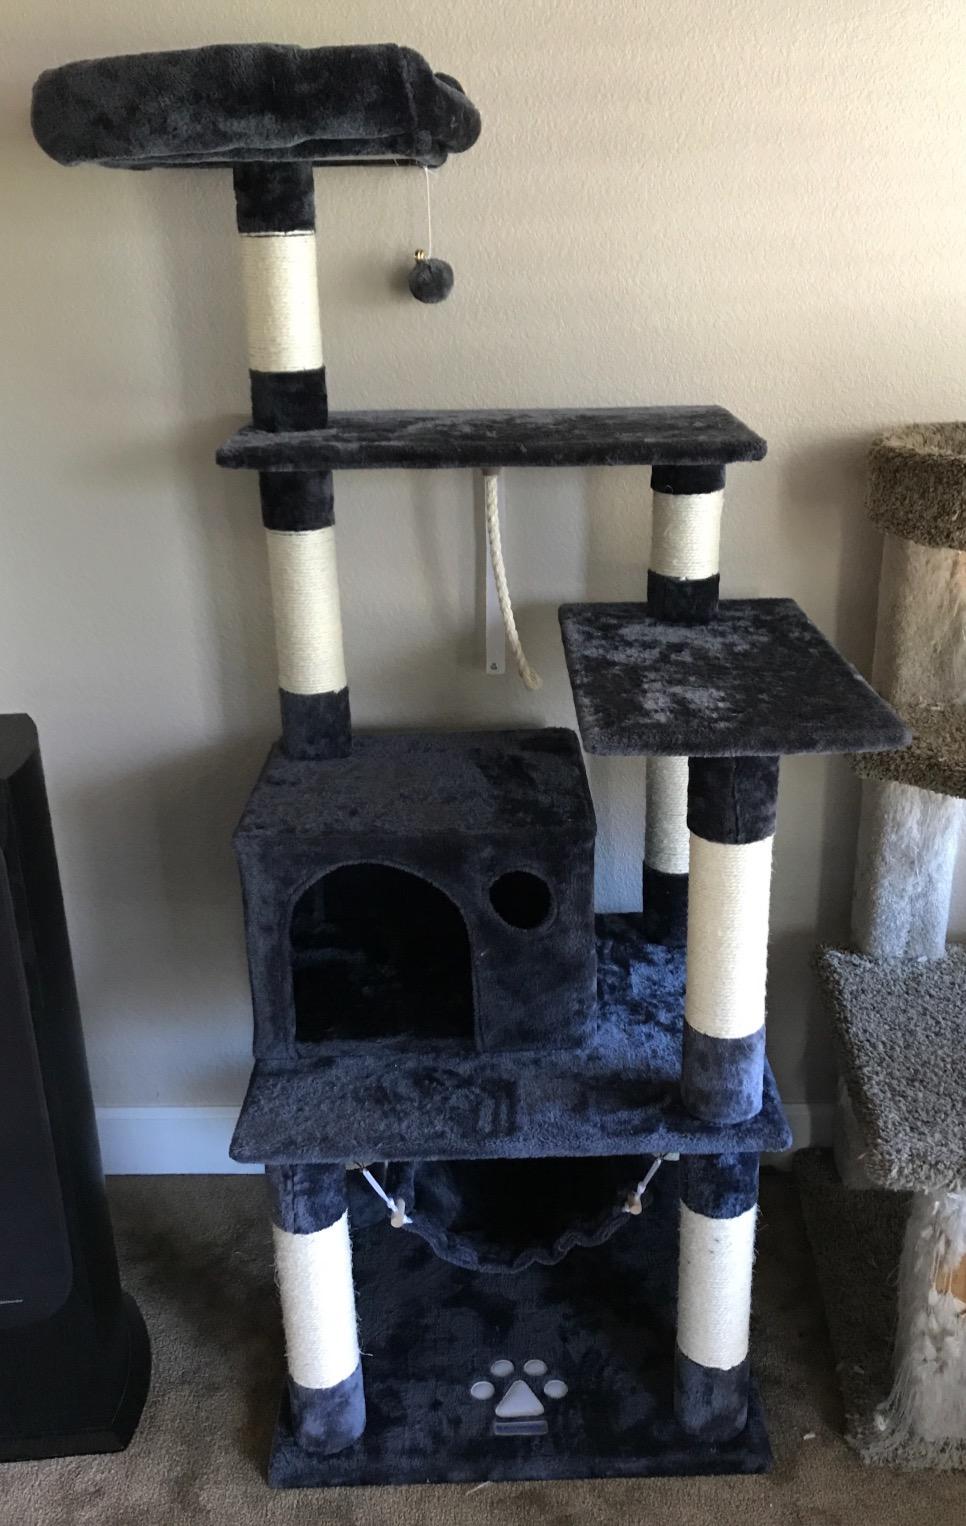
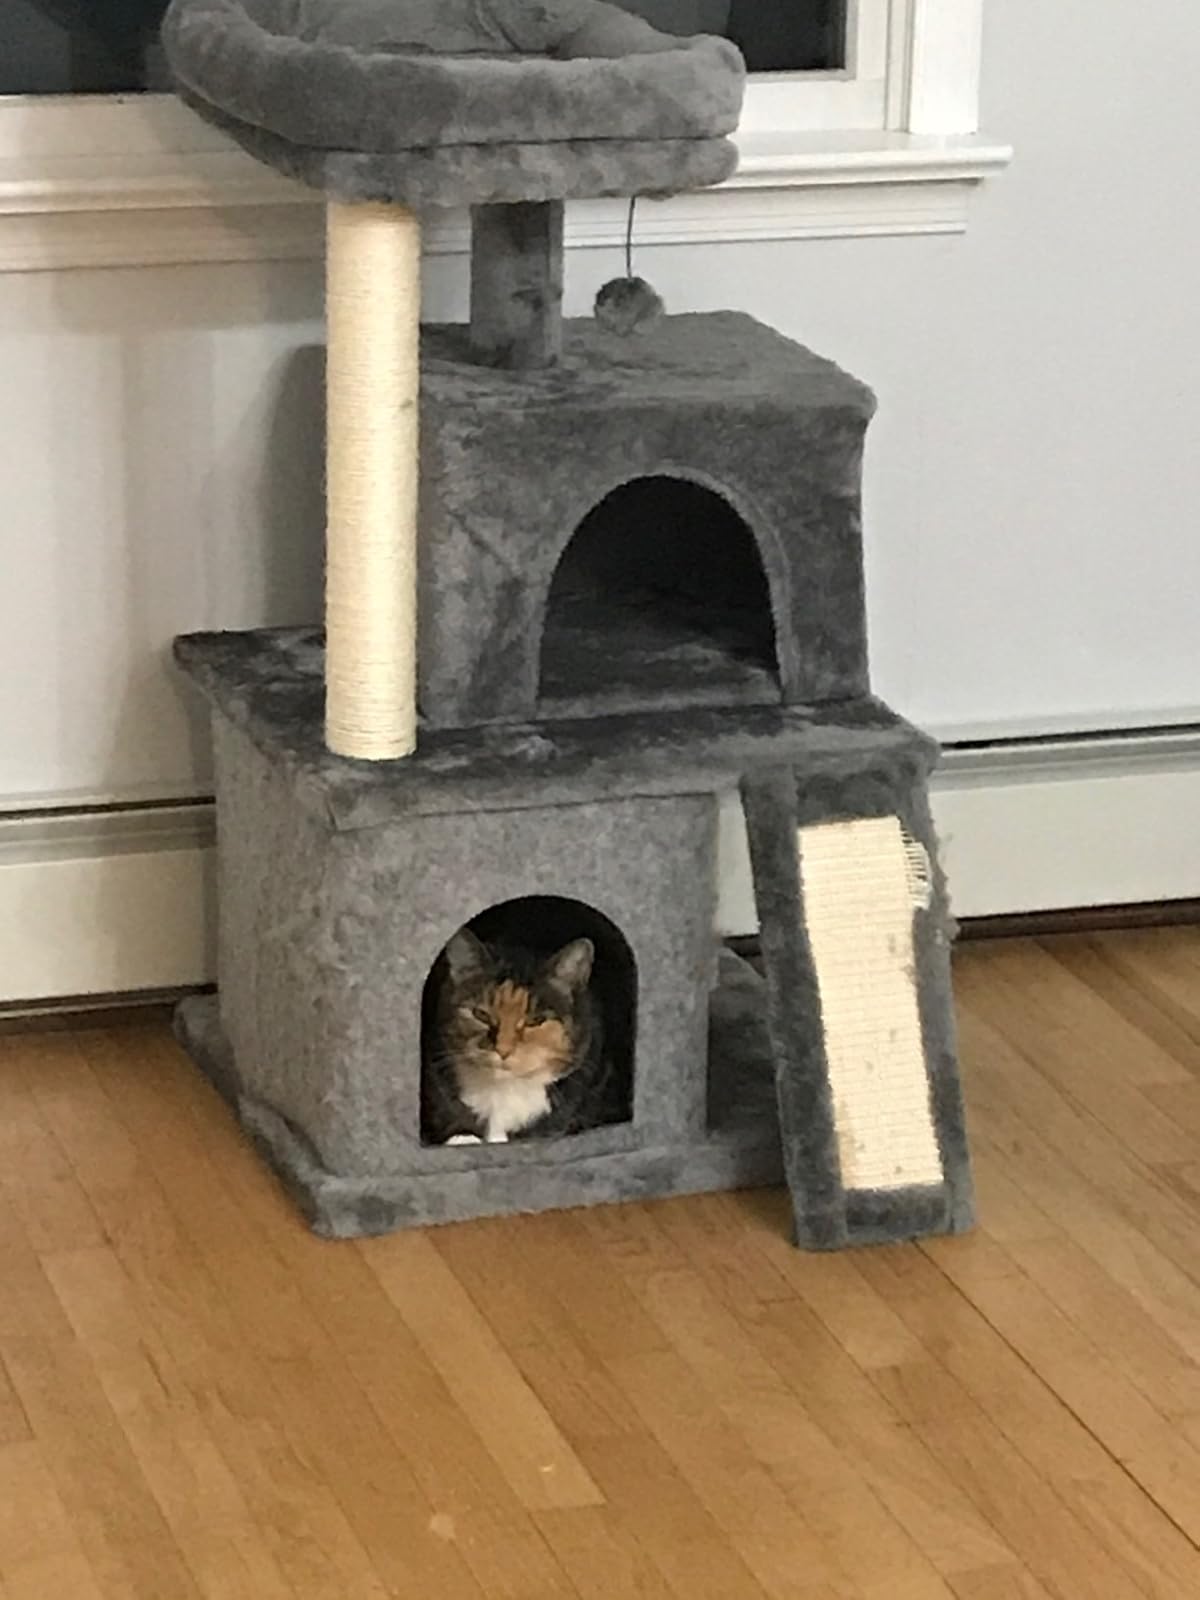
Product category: items_cat tree
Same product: no